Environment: real
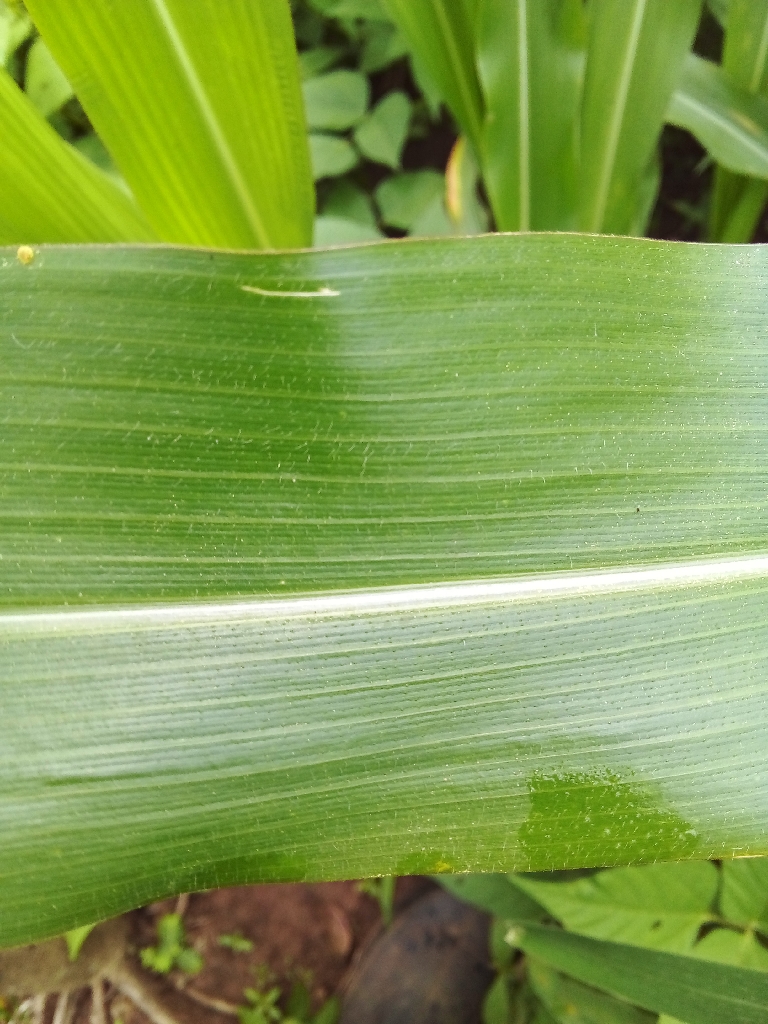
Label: healthy